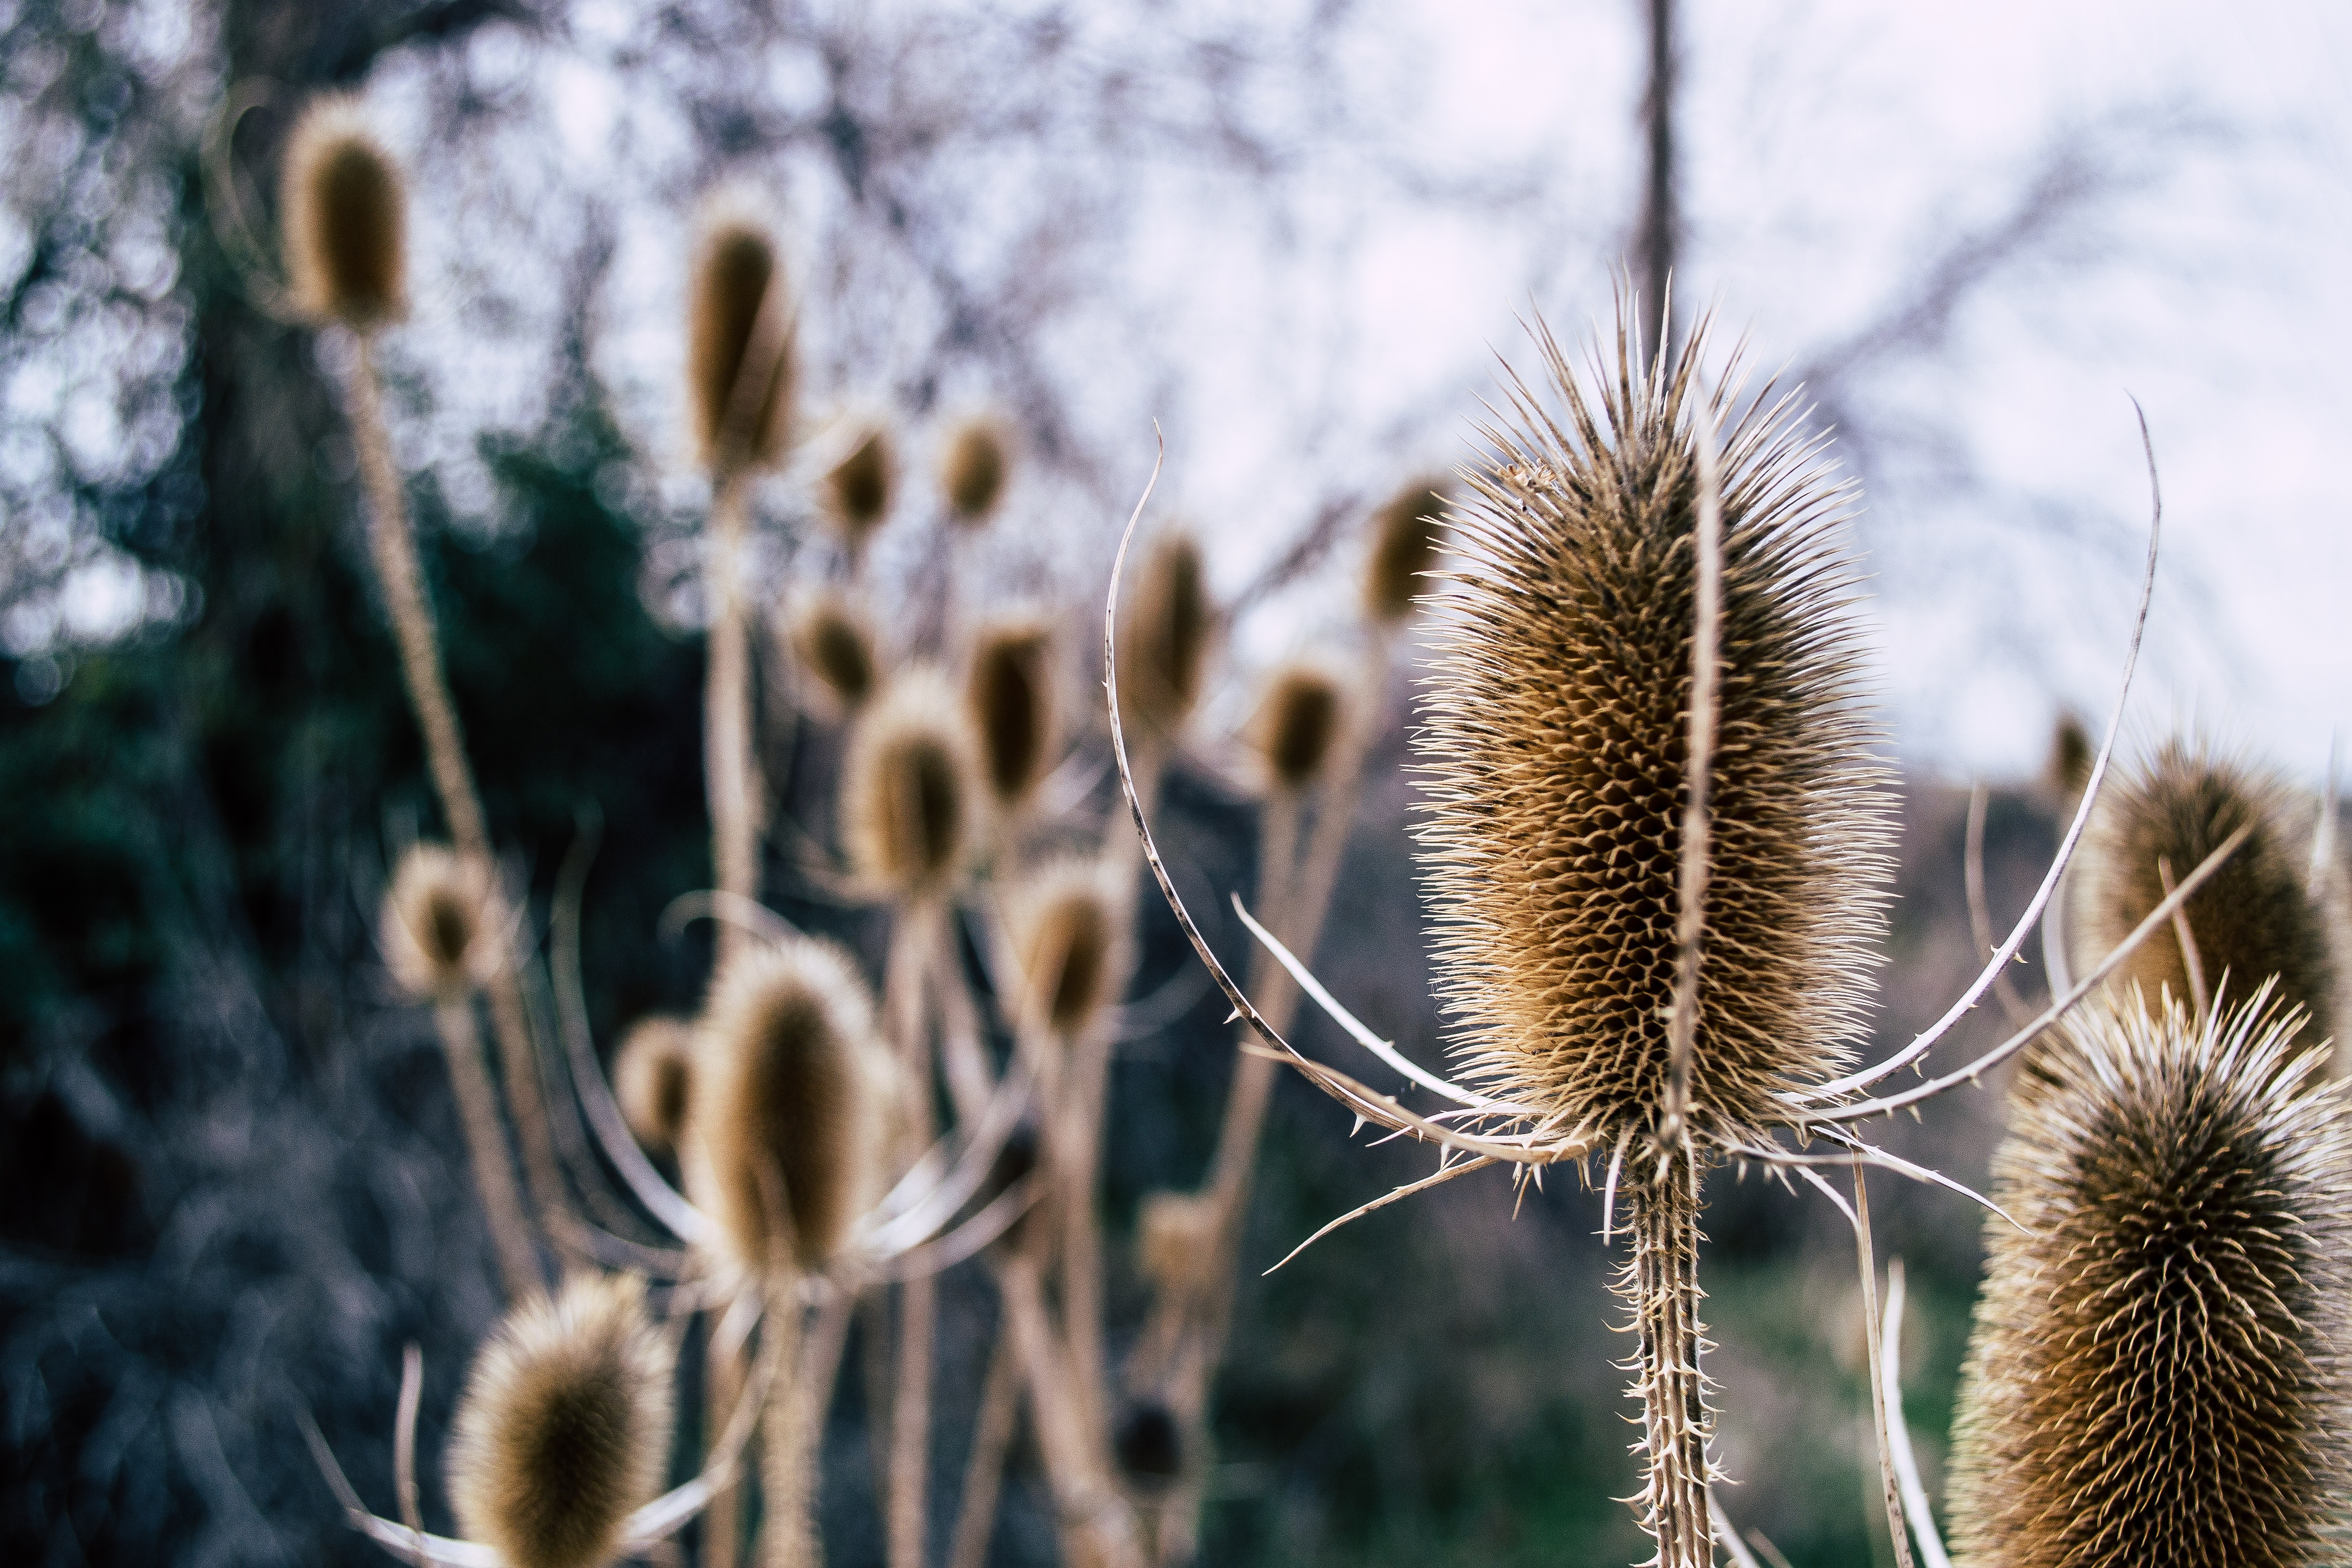
teasel, thorns, spines, and prickles, plant, flower, sky, close up, botany, spring, organism, photography, flowering plant, plant stem, hedgehog cactus, stock photography, cactus, wildflower